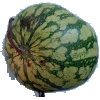
Label: Watermelon 1